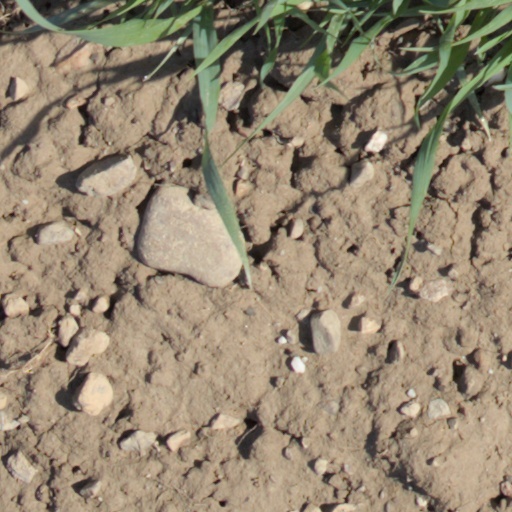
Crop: wheat